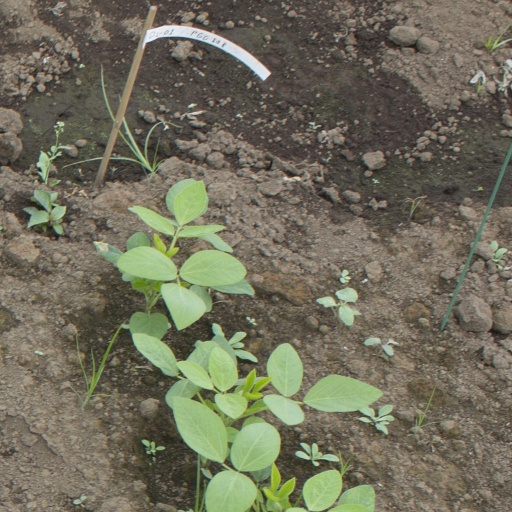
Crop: soybean